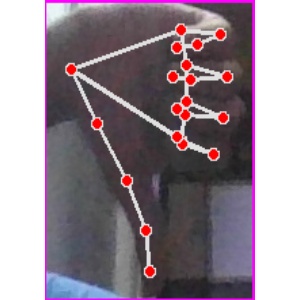
अक्षर: फ